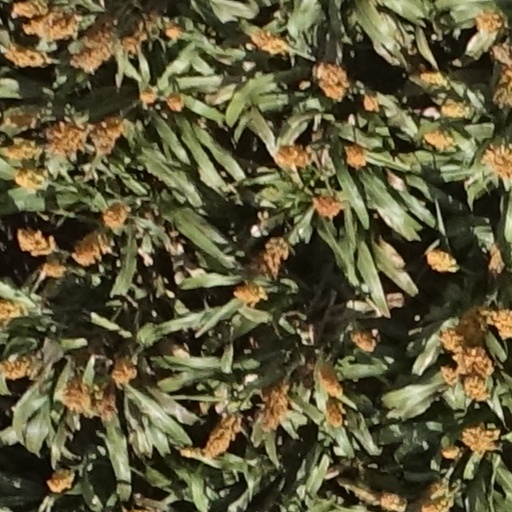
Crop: sorghum